List of birds of Algeria

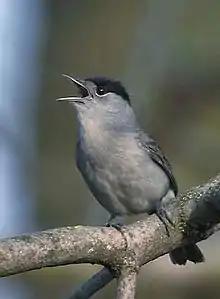
Eurasian blackcap

Leaf warblers are a family of small insectivorous birds found mostly in Eurasia and ranging into Wallacea and Africa. The species are of various sizes, often green-plumaged above and yellow below, or more subdued with grayish-green to grayish-brown colors.